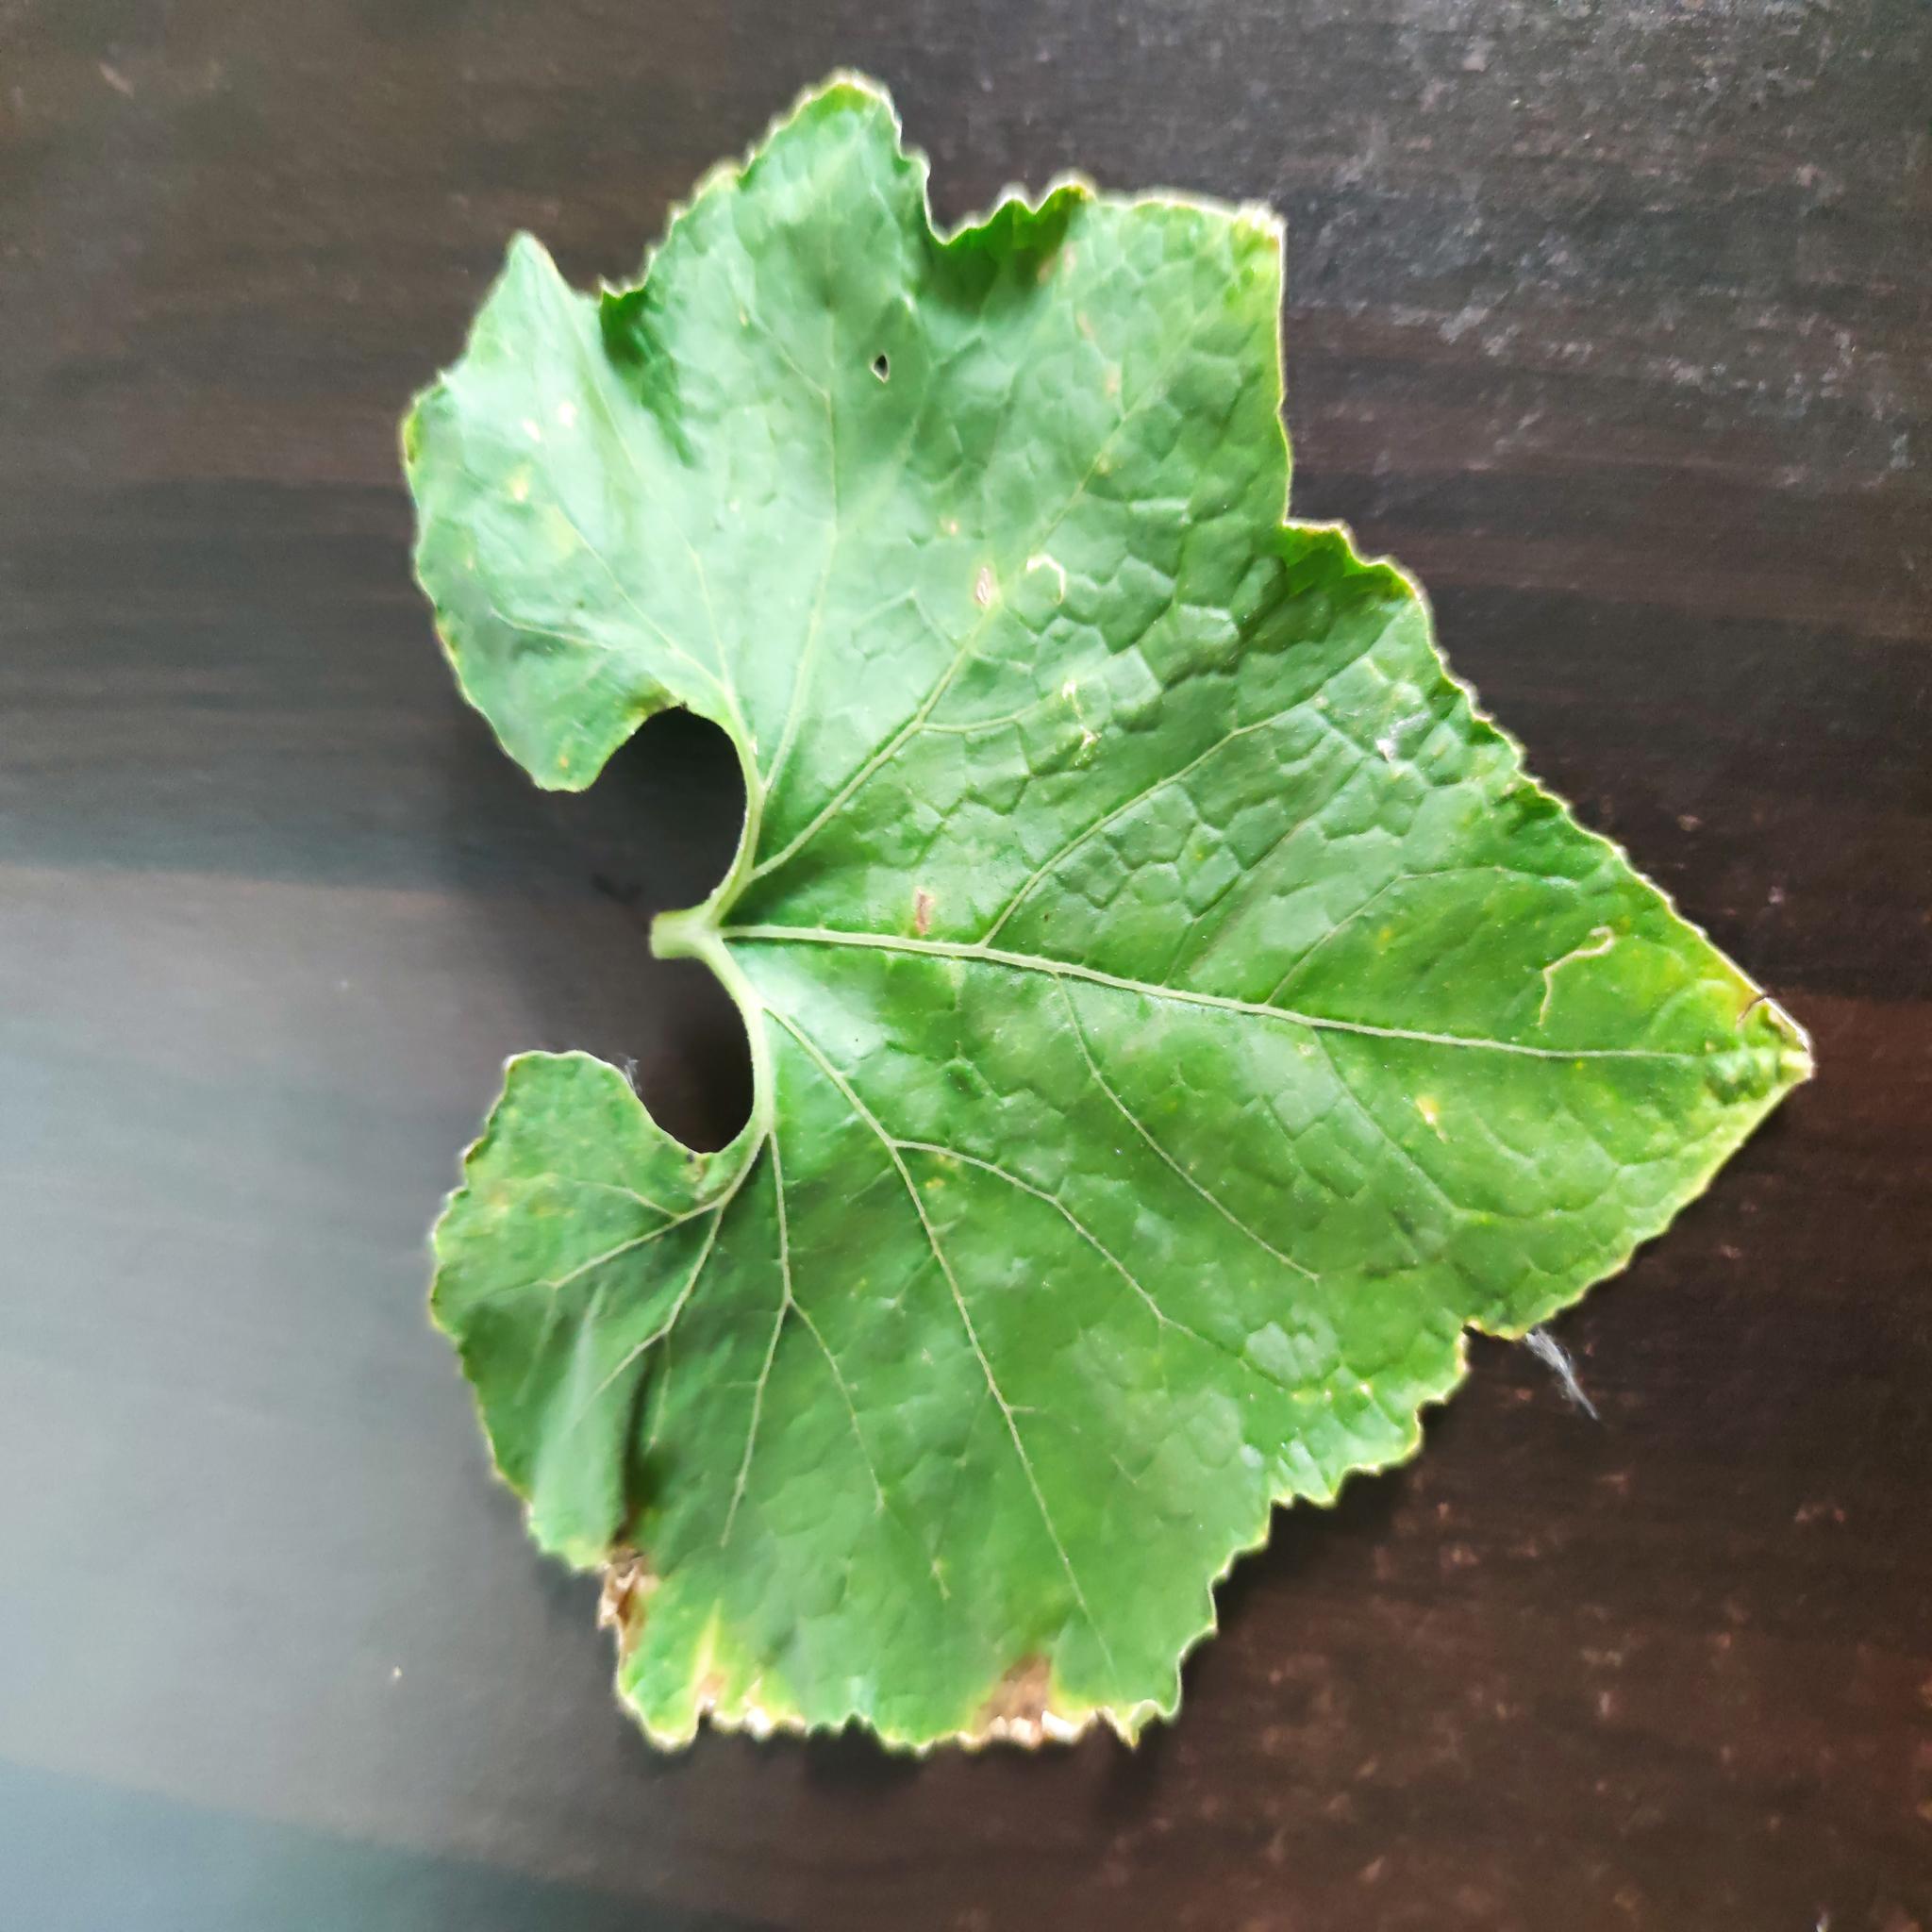
Label: Leaf curl